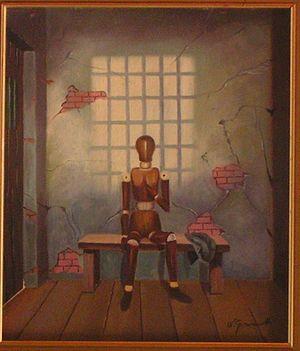
Peinture de William Girometti, peintre italien, titre: ""Dans l'attente de jugement"", 1973, peinture à l'huile, cm. 30x35, le tableau appartient à sa fille.